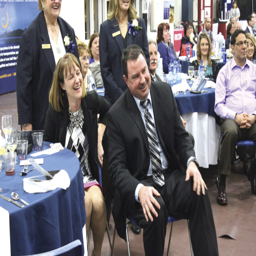
photo by person , left , and person , realize they have been recognized as person .